Soure train crash

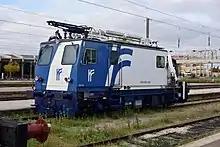
VCC No. 106, similar to that involved in the accident.

The Aviation Accidents Prevention and Investigation Department (GPIAAF) opened an investigation into the accident. The investigation's final report was released on 29 September 2021.